Priestfield Stadium

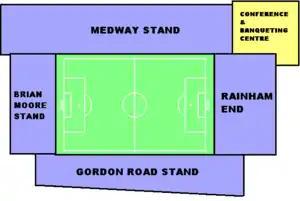
A plan of the stadium's layout

The pitch is surrounded by four all-seater stands – the Medway Stand, the Rainham End, the Gordon Road Stand and the Brian Moore Stand. All are covered with the exception of the Brian Moore Stand. The Medway Stand, which replaced the old Main Stand and part of the terracing at each end, is the largest and northernmost of the four. It has two tiers with a row of twenty executive boxes between the top and bottom tier. The stand also contains the changing rooms, physiotherapy facilities, club offices and club shop. The Rainham End, located behind the goal at the eastern end of the pitch, opened in 1999 and houses 2,400 fans. This stand, like the terrace it replaced, is known for housing the club's most vocal supporters. The Gordon Road Stand, which seats 2,600, was opened in 1997 and is opposite the Medway Stand. Due to planning requirements, the stand had a height restriction placed upon it, making it significantly lower than the other three sides of the ground, and due to the road layout behind it is narrower at one end than the other. A gantry for television cameras is located on the roof of this stand.